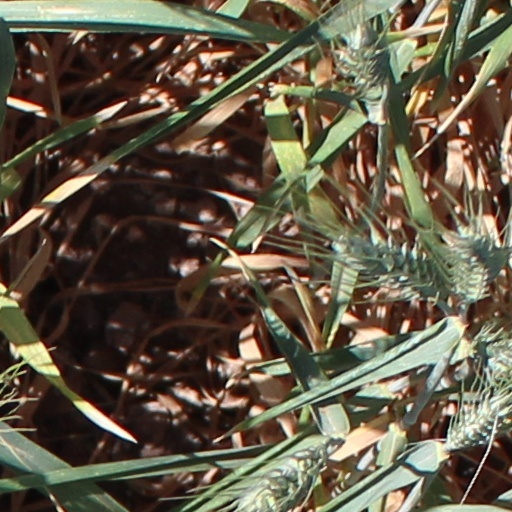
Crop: wheat